SXSW V2V

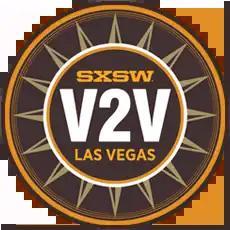
SXSW V2V 2013 Logo

SXSW V2V was an annual technology and entrepreneurship conference that served as a spin-off from the iconic South by Southwest (SXSW) festival, running from 2013 to 2015. The event was held in Las Vegas, Nevada, marking the first time an SXSW-branded event took place outside of its traditional home in Austin, Texas. Created as an evolution of the startup competition from SXSW Interactive, SXSW V2V expanded its scope to include a vibrant blend of activities designed to support entrepreneurs and startups. The conference featured a dynamic mix of programming, including a high-profile startup competition that showcased emerging companies, interactive panel discussions led by industry experts, and mentoring workshops aimed at providing practical guidance to business founders. Beyond its professional agenda, SXSW V2V embraced the creative and cultural spirit of its parent festival, with a robust after-hours lineup that included live comedy performances, film screenings, and music showcases, offering attendees opportunities to network and unwind in an engaging, multidisciplinary environment. Although it only ran for three years, SXSW V2V left a lasting impression on participants, solidifying its reputation as a catalyst for innovation and collaboration within the entrepreneurial ecosystem.